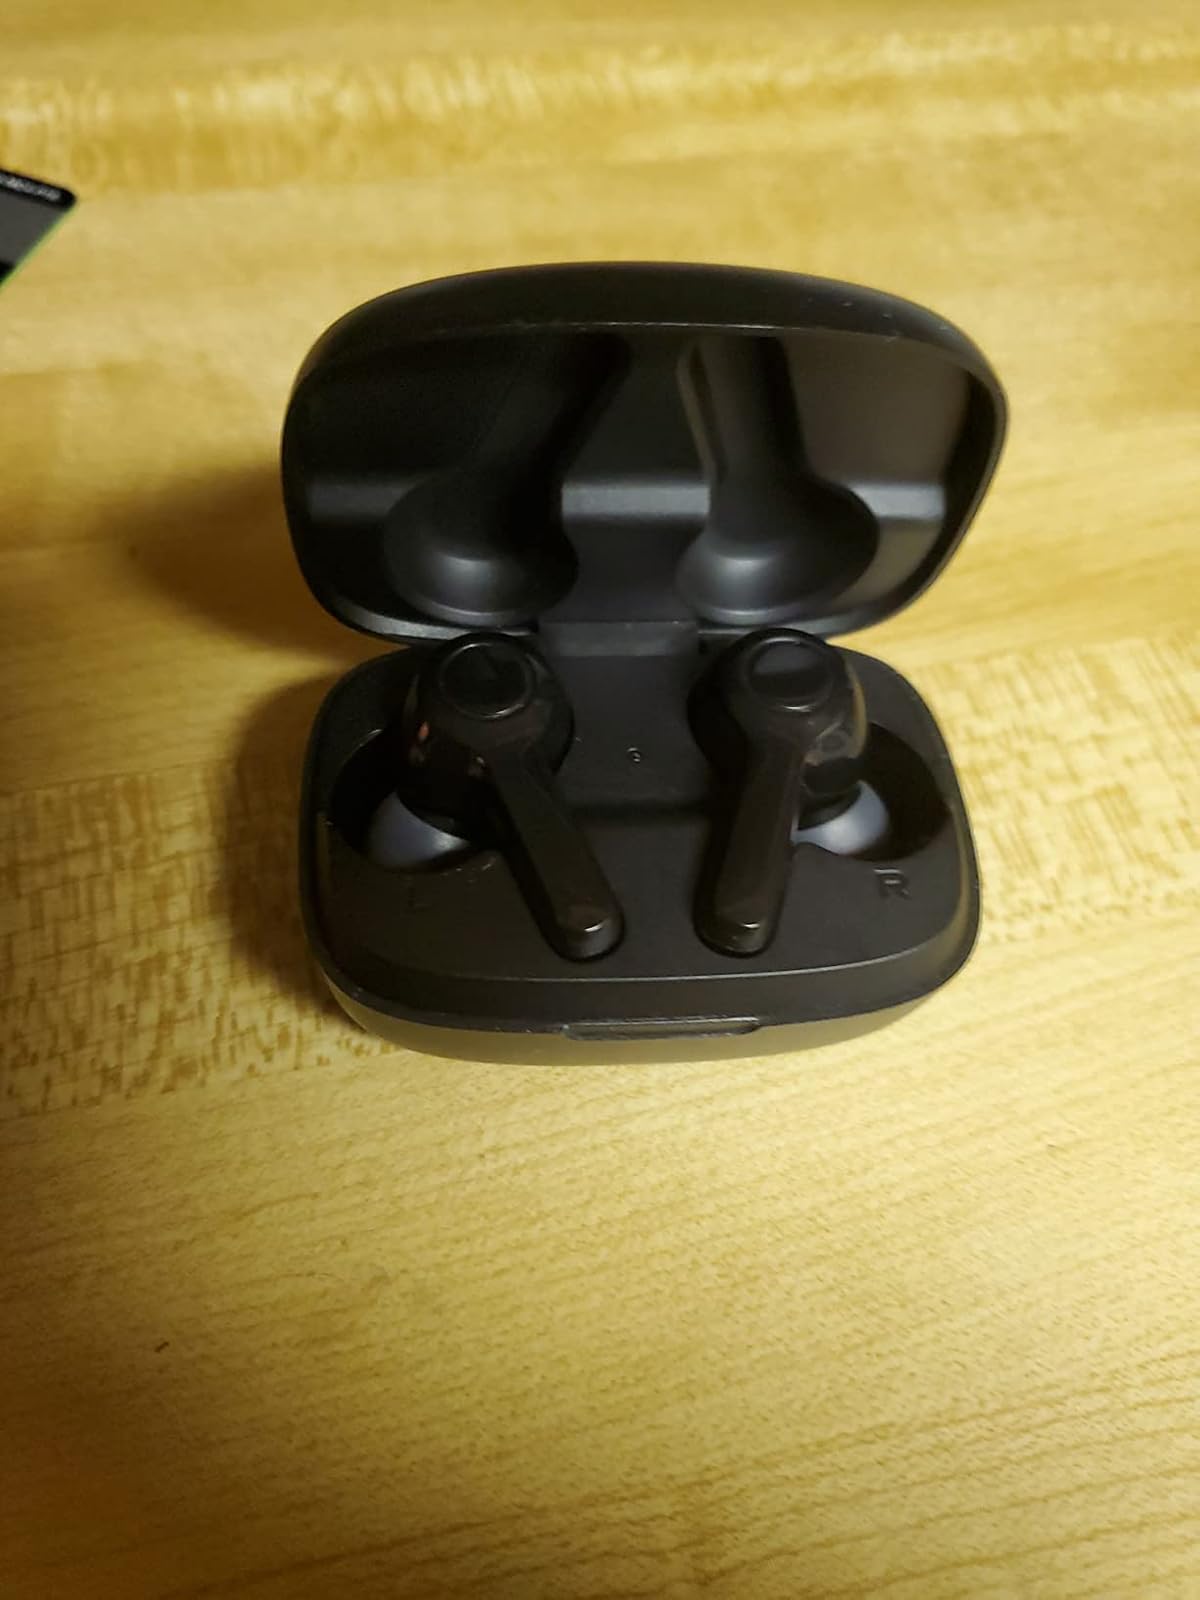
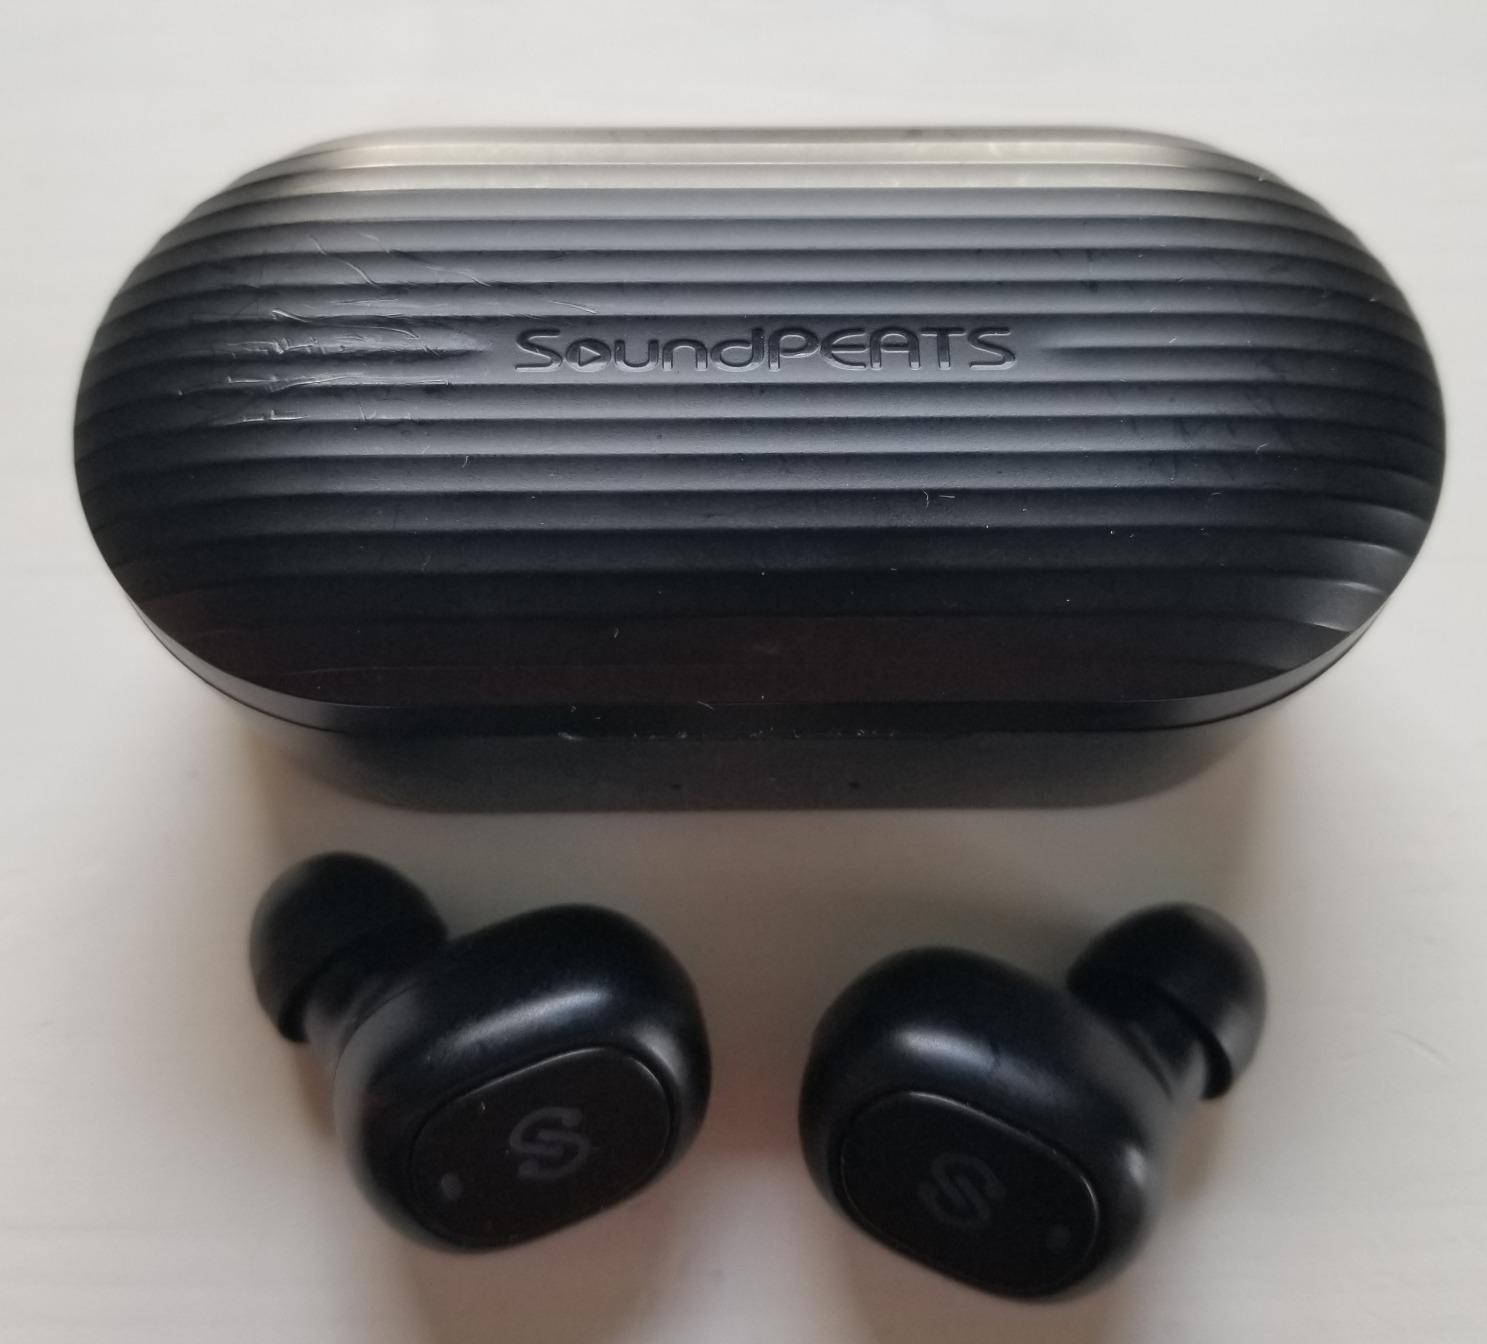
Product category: earbuds
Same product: no